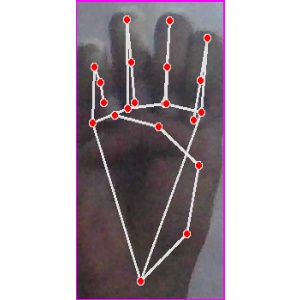
अक्षर: म